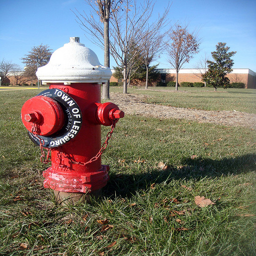
A fire hydrant stands in a grass field
A fire hydrant that is from the town of Leesburg
This red and white fire hydrant is in the middle of the grass.
A red fire hydrant is set in a field.
a fire hydrant in front of a building